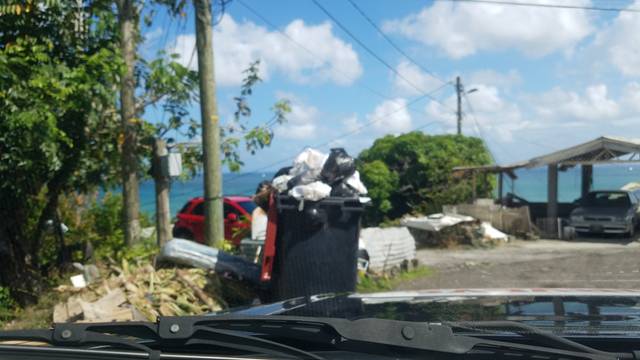
Region: Saint Lucia
Coordinates: 14.022, -60.982